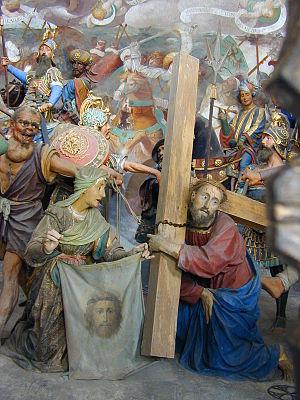
Le Mont Sacré de Varallo est, par sa construction, le plus ancien de tous les Monts Sacrés italiens et étrangers. Il est situé à Varallo Sesia en Piémont. Sa fondation remonte à 1491 et c’est le moine Bernardo Caimi de l’Ordre des Observantins de San Francesco qui est à son origine.